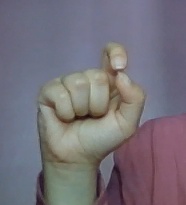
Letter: fa